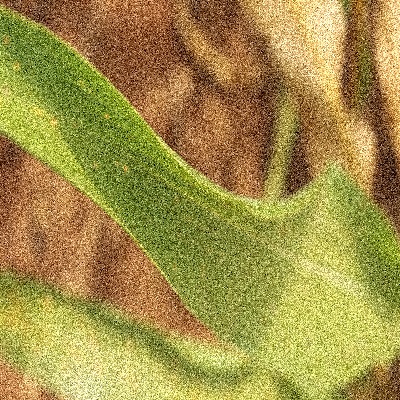
Label: Corn_(Maize)___Leaf_Spot